Georges Louis Marie Dumont de Courset

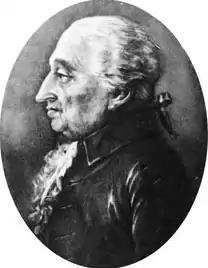
Georges Louis Marie Dumont de Courset.

Georges Louis Marie Dumont de Courset (16 September 1746 – 3 September 1824) was a French botanist and agronomist. Born near Boulogne, he studied in Paris and showed an aptitude for music and drawing.